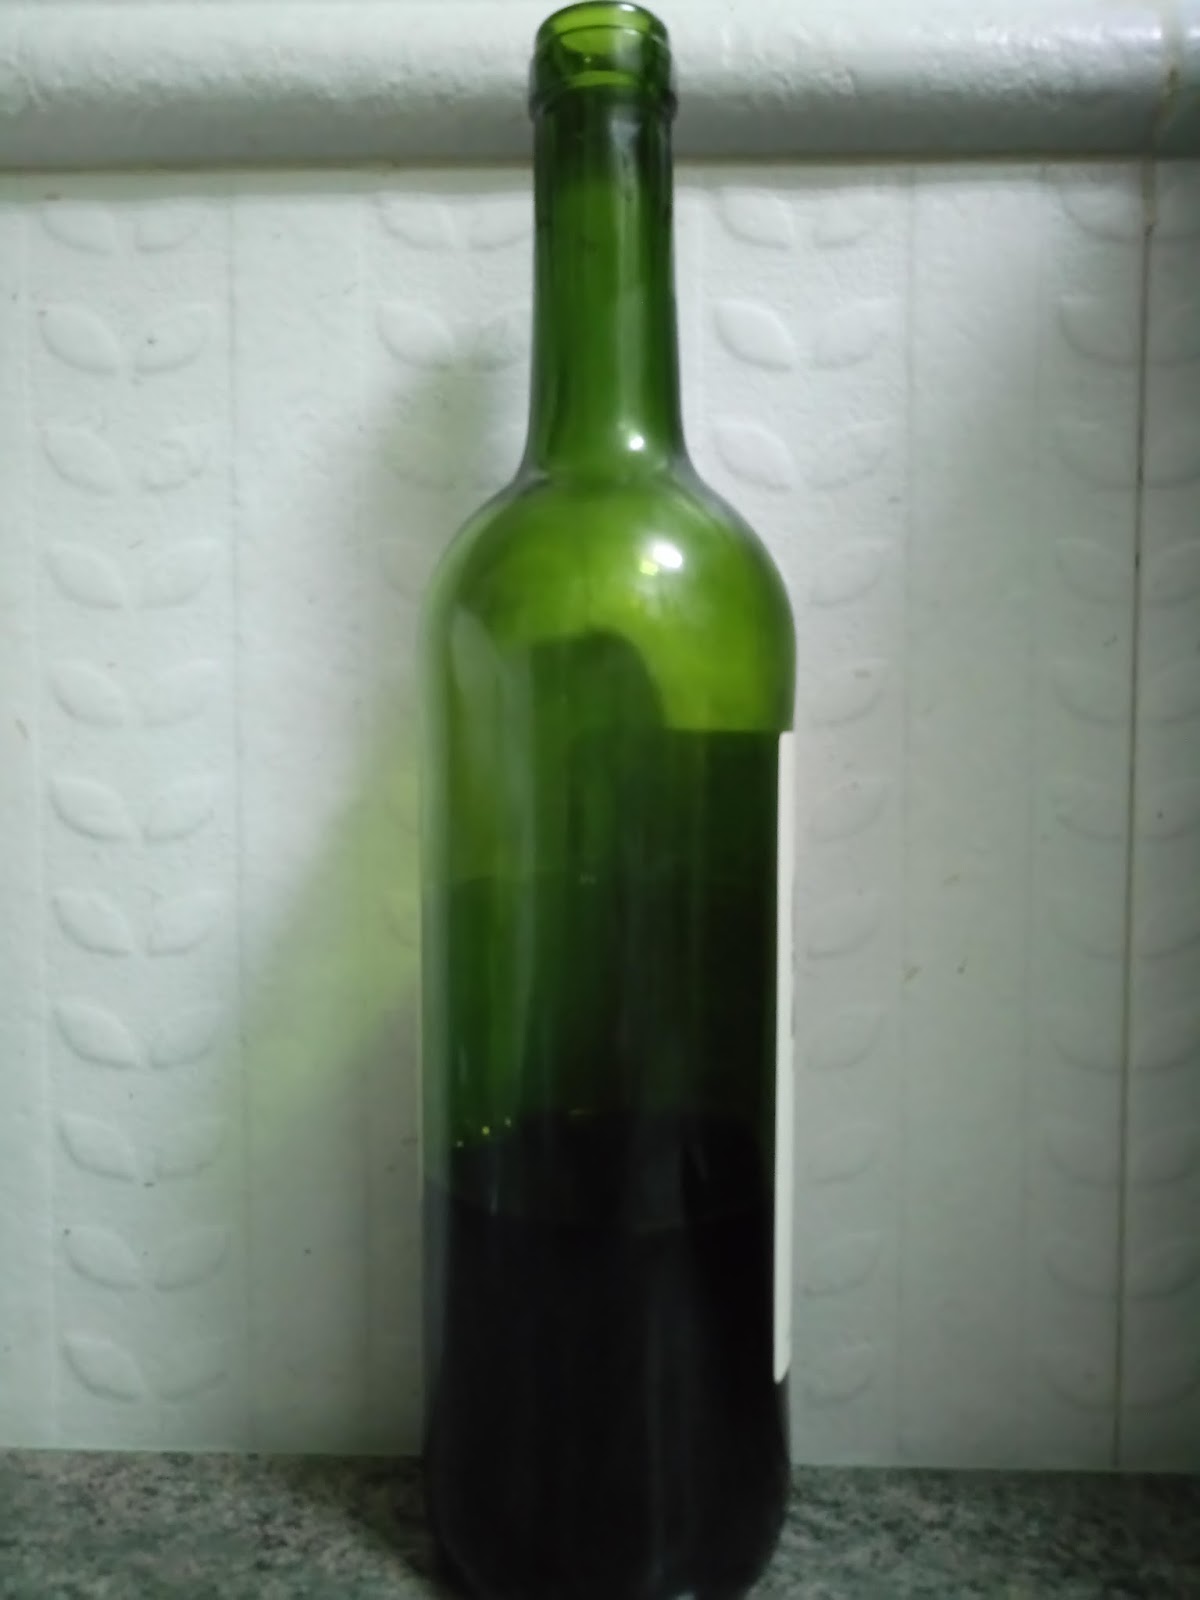
Label: glass